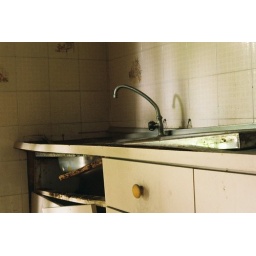
A kitchen sink in disrepair.